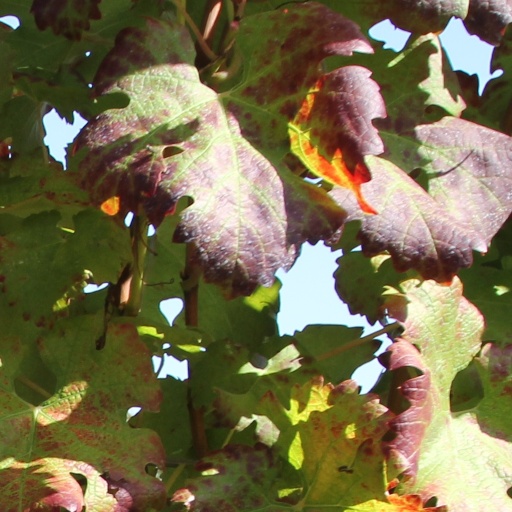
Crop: grape